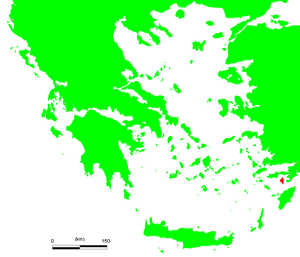
Carte de Simi (Symi) en Grèce (Dodécanèse)